Justin Brownlee

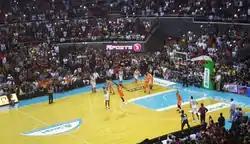
Justin Brownlee attempting the game winning three point shot in Game 6 of the 2016 PBA Governors' Cup Finals.

In his first game with Ginebra, Brownlee recorded a double-double of 31 points and 13 rebounds but in a losing effort to the Alaska Aces.